David Simpson (mayor)

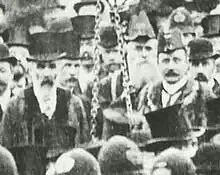
Simpson (right) laying the Kursaal's foundation stone, 1902

Simpson was respected in Harrogate as a businessman who had achieved "spectacular success", but he suffered a major financial embarrassment due to unfortunate investments between 1909 and 1911, This was not spoken of by his contemporary admirers, but was nevertheless known as his "crash". It affected his large, castellated, residential mansion Oakdale, but not his investments in, or developments on, the estate of the Duchy of Lancaster.